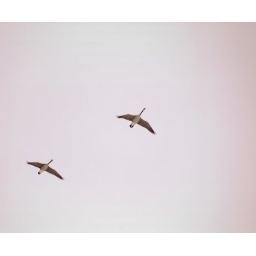
Two geese taken while flying over our house